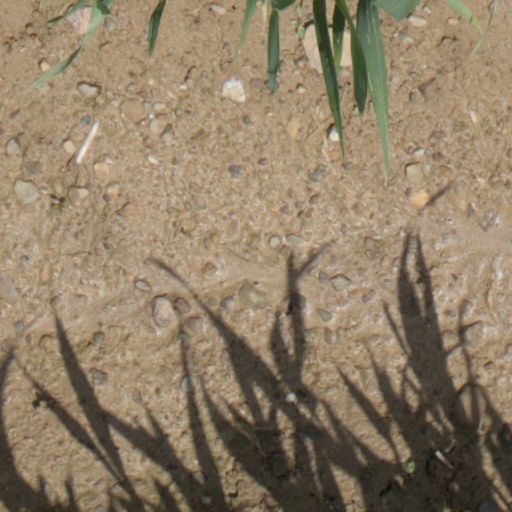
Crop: wheat